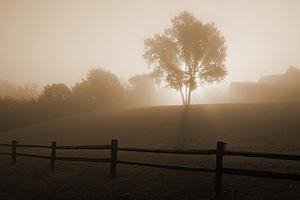
Lever de soleil dans la brume, près d'Horicon, dans Wisconsin (États Unis).